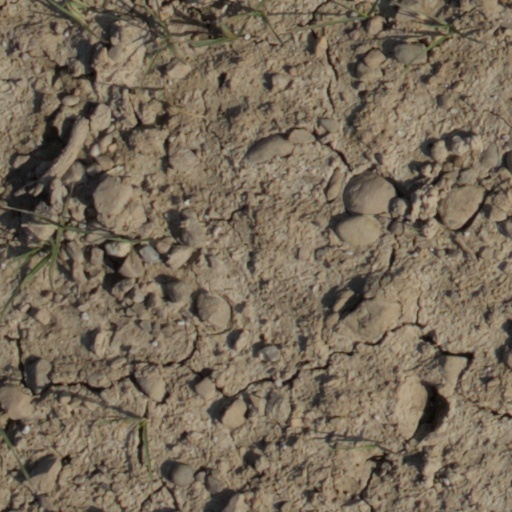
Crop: wheat